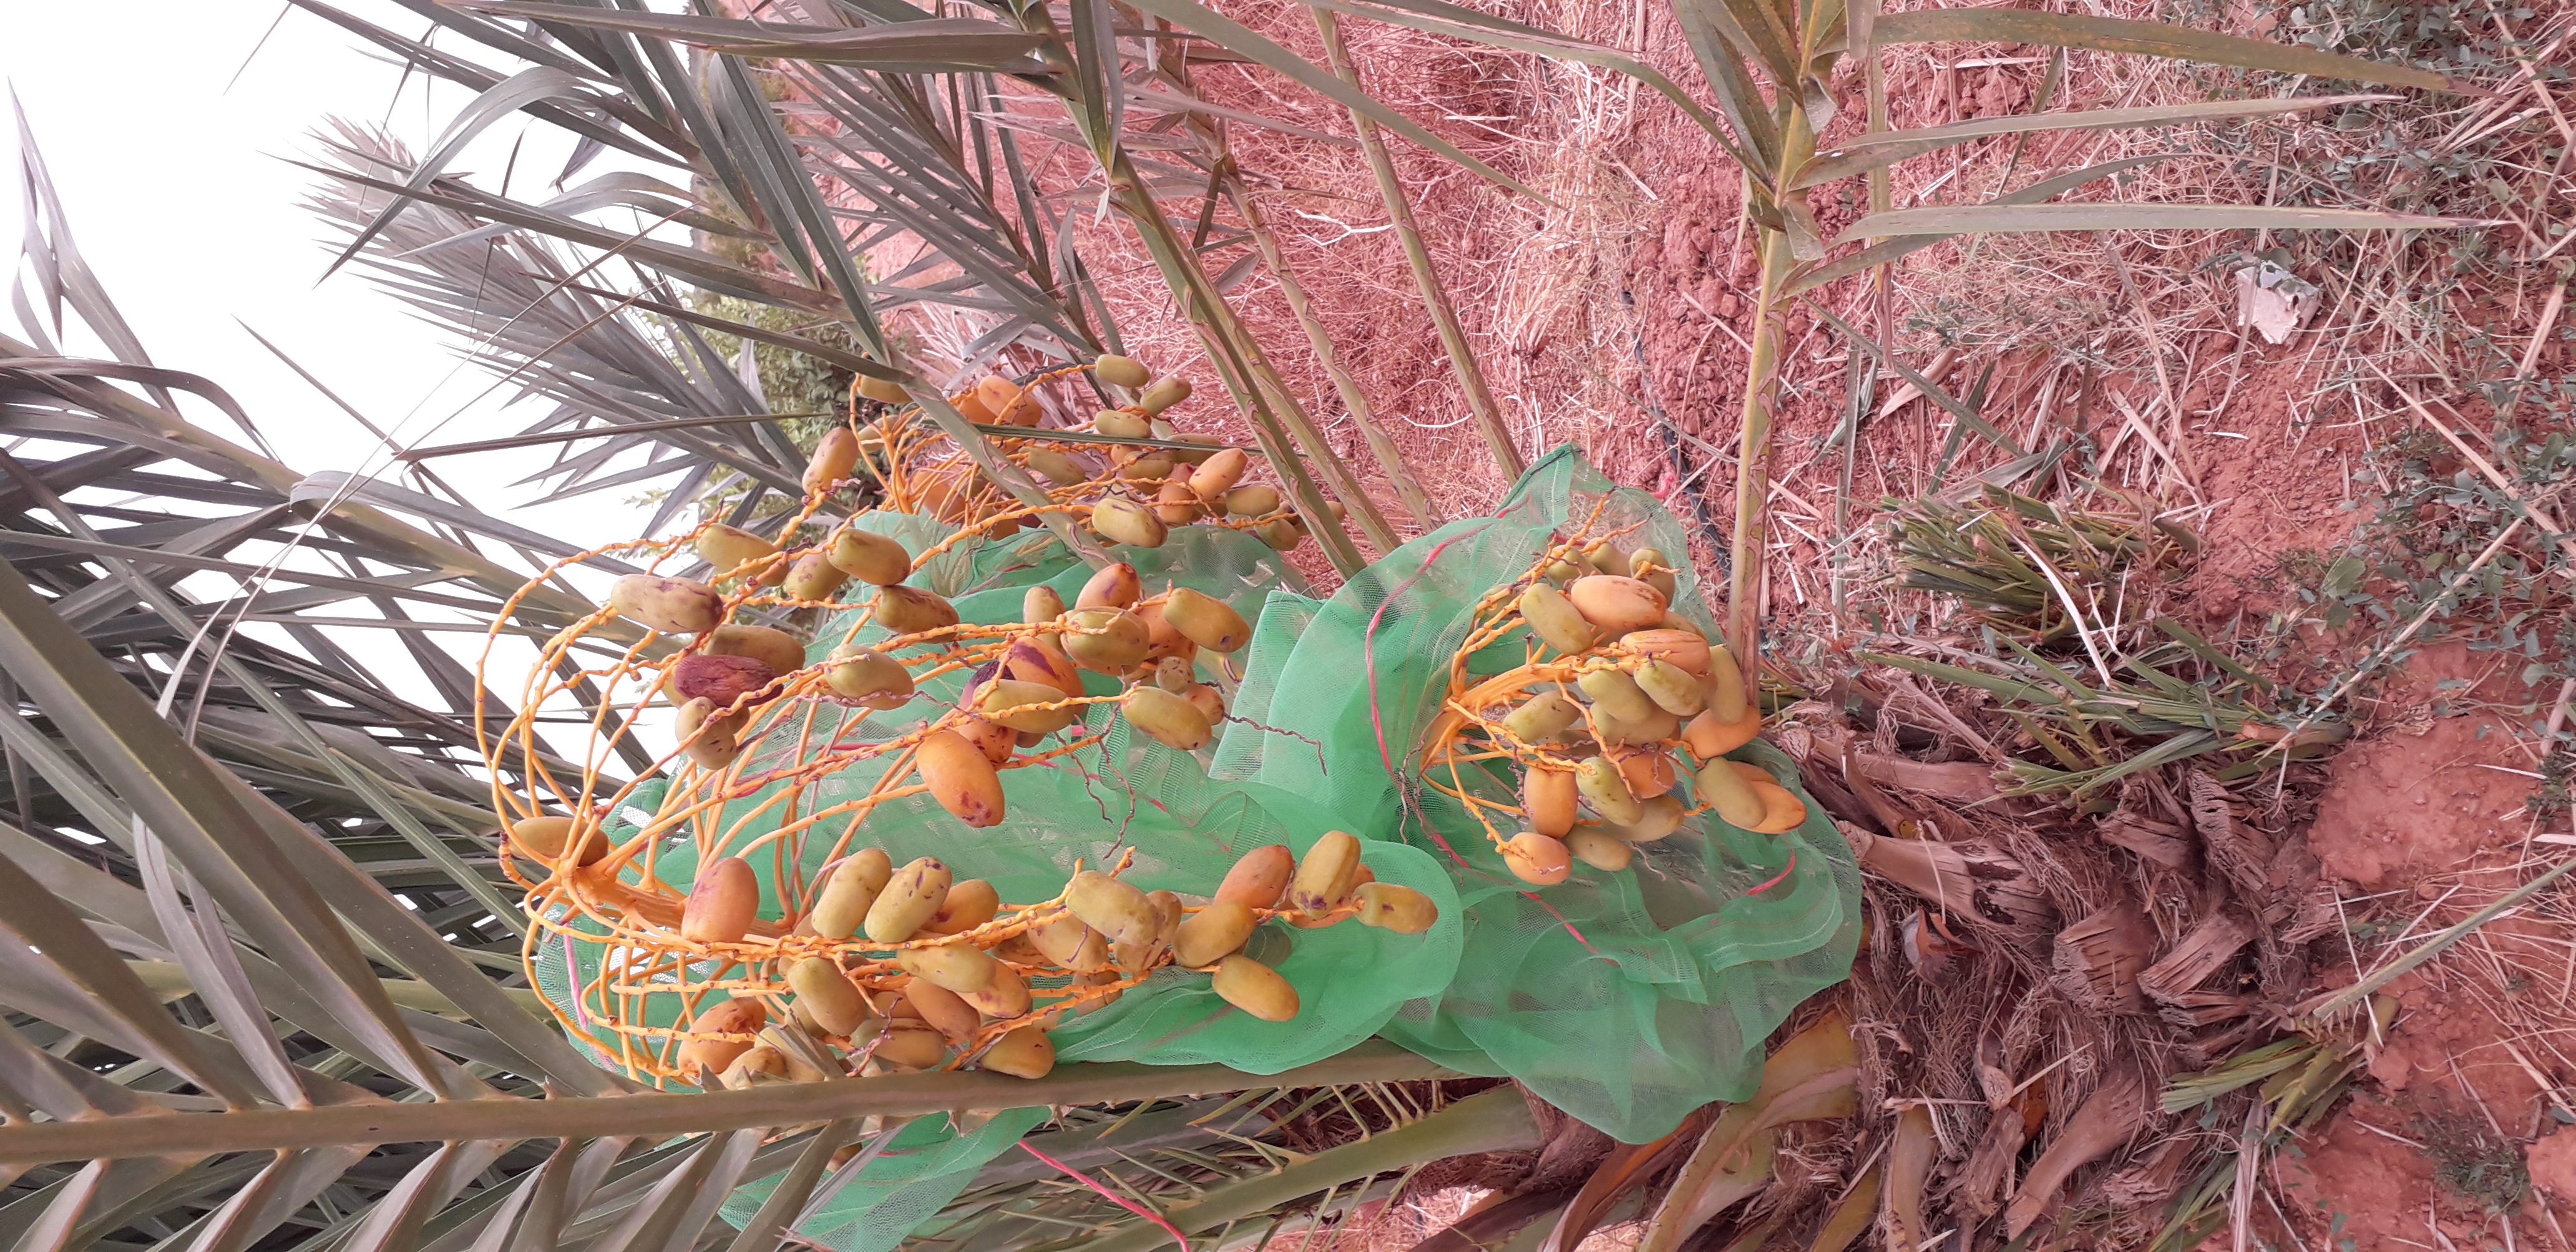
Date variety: Boumajhoul